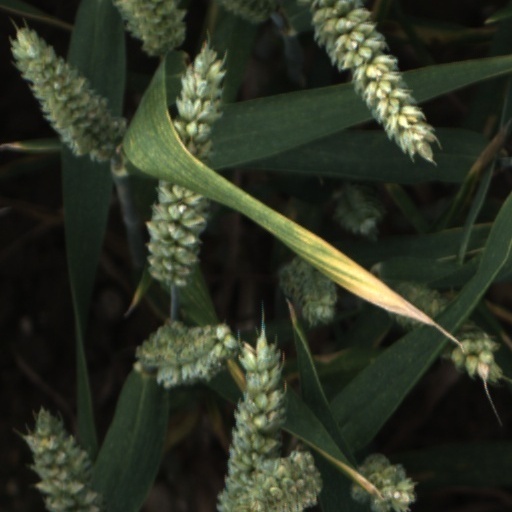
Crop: wheat